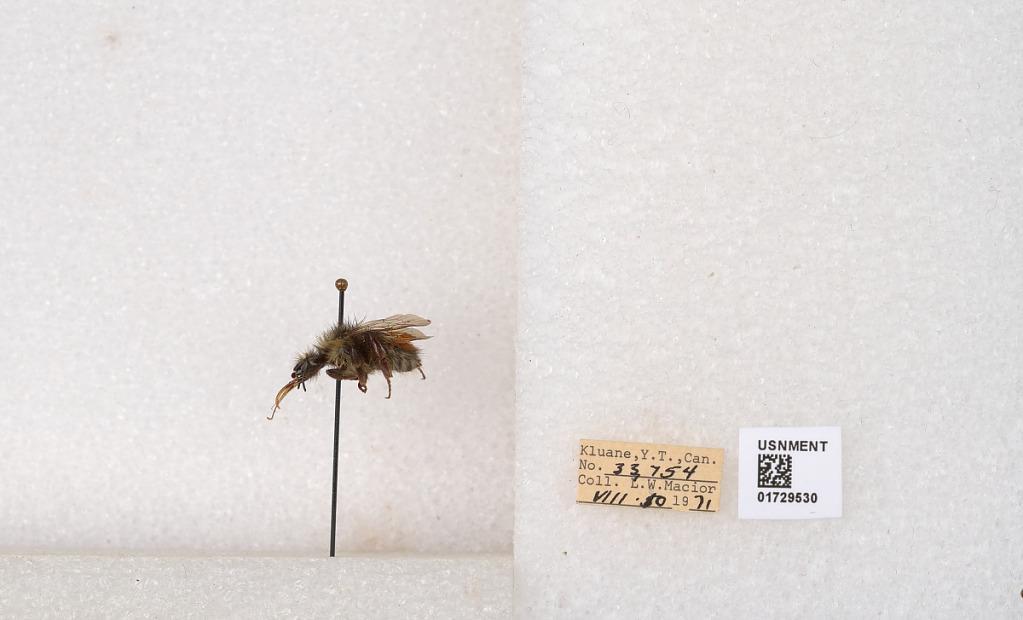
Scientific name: Bombus flavifrons Cresson
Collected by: L. Macior
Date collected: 1971-8-10
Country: Canada
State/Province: Yukon Territory
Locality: Kluane National Park and Reserve
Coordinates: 60.7493, -139.504